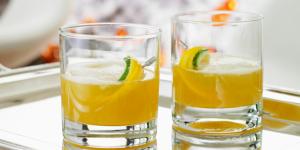
coctel de ron con maracuya